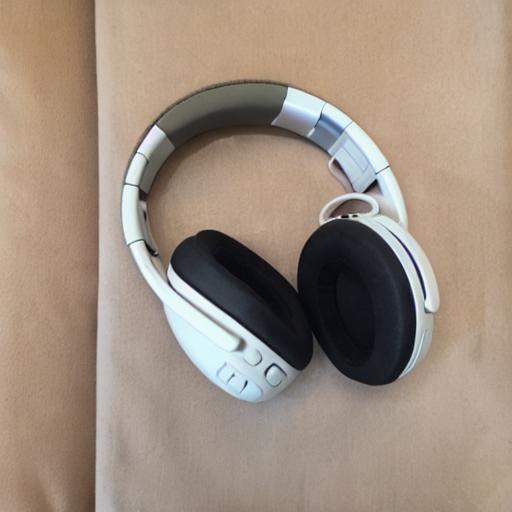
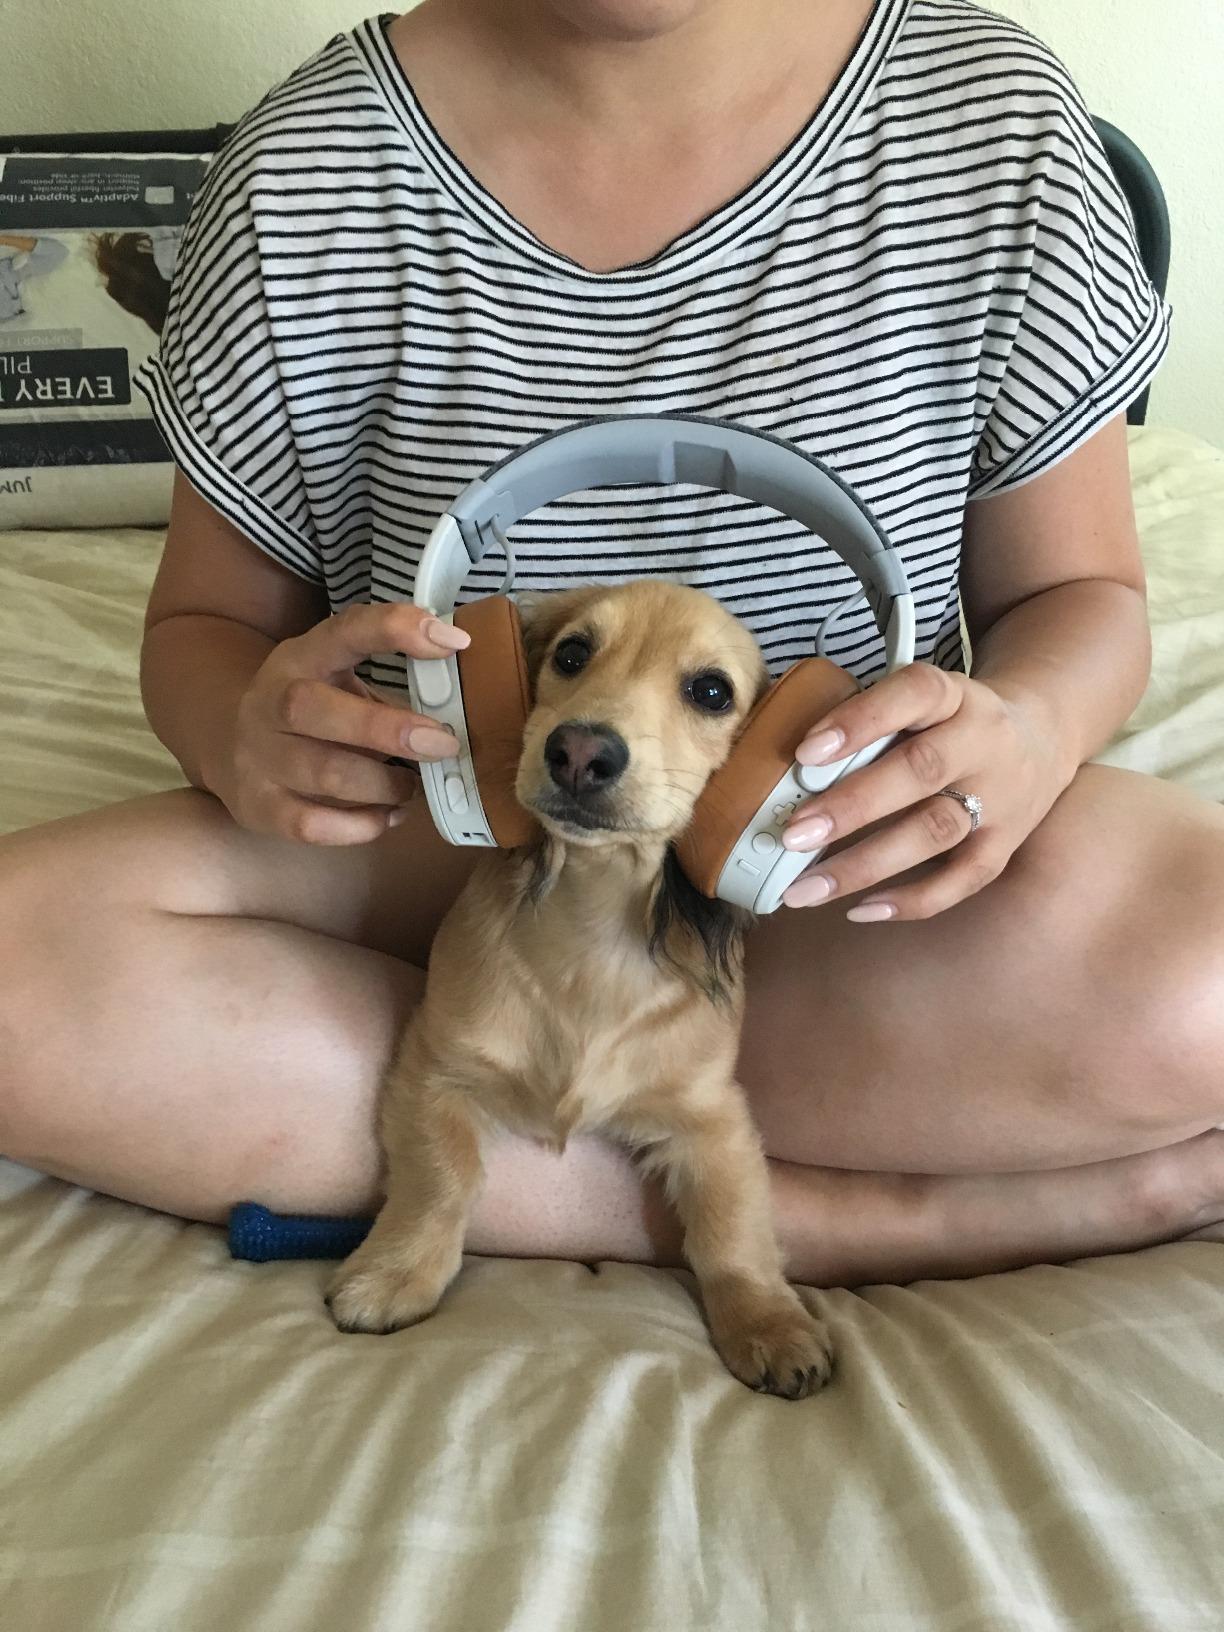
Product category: headphones
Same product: no